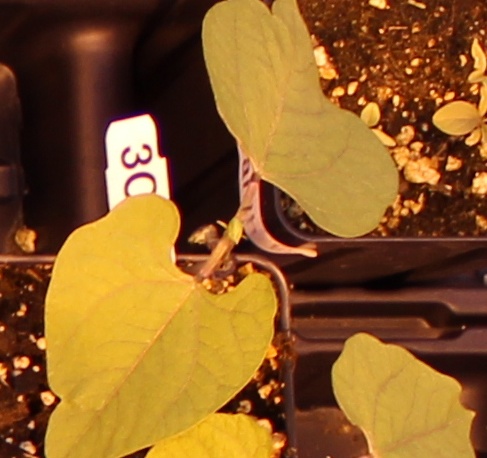
Label: Blackbean